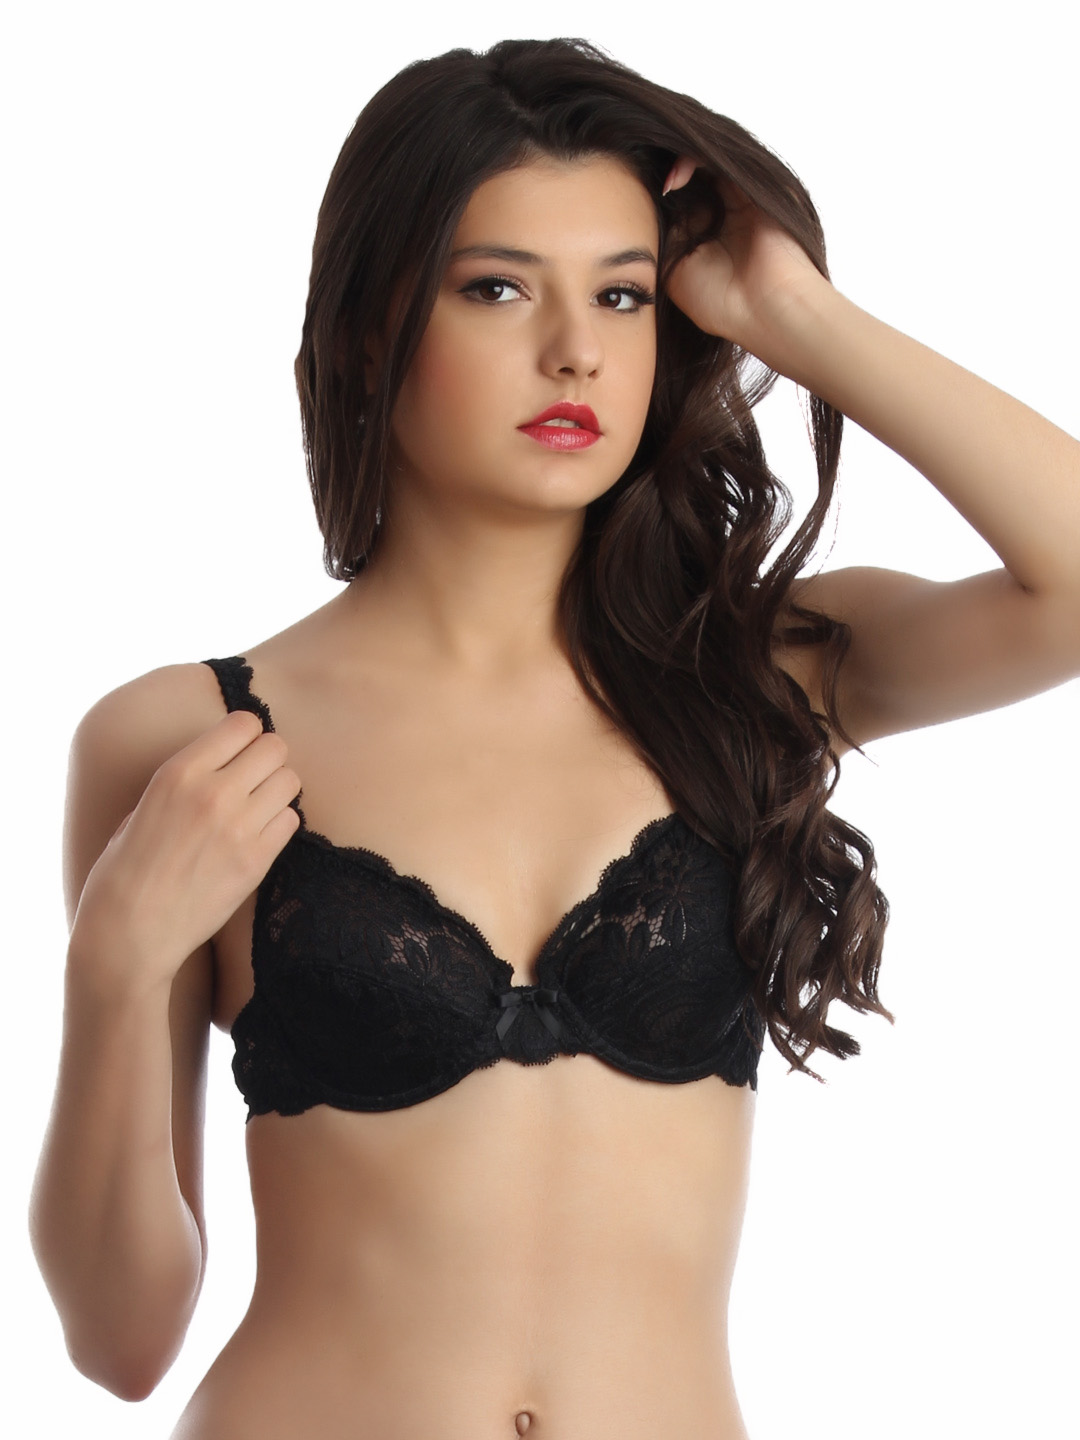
Enamor Black Lift Bra
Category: Apparel / Innerwear / Bra
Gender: Women
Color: Black
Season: Summer 2017
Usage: Casual